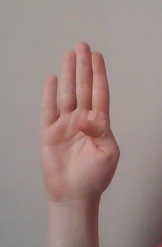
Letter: kaaf